Cagliari

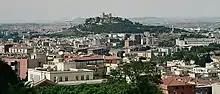
San Michele hill with the castle on the top.

The population by the 1840s had reached 29,000. Starting in the 1870s, in the wake of the unification of Italy, the city experienced a century of rapid growth. Numerous buildings combined influences from Art Nouveau together with the traditional Sardinian taste for floral decoration; an example is the white marble City Hall near the port. Many buildings were erected by the end of the 19th century during the term of office of mayor Ottone Bacaredda. In 1905 he had to face up to the a violent, bloody revolt against the exorbitant cost of living, stoked by his political opponents and which caused a number of victims and extensive material damage. After various other ups and downs, and following another resignation, he was returned to office between 1911 and 1917. Ottone Bacaredda died in his modest house in Via San Giovanni, on 26 December 1921,